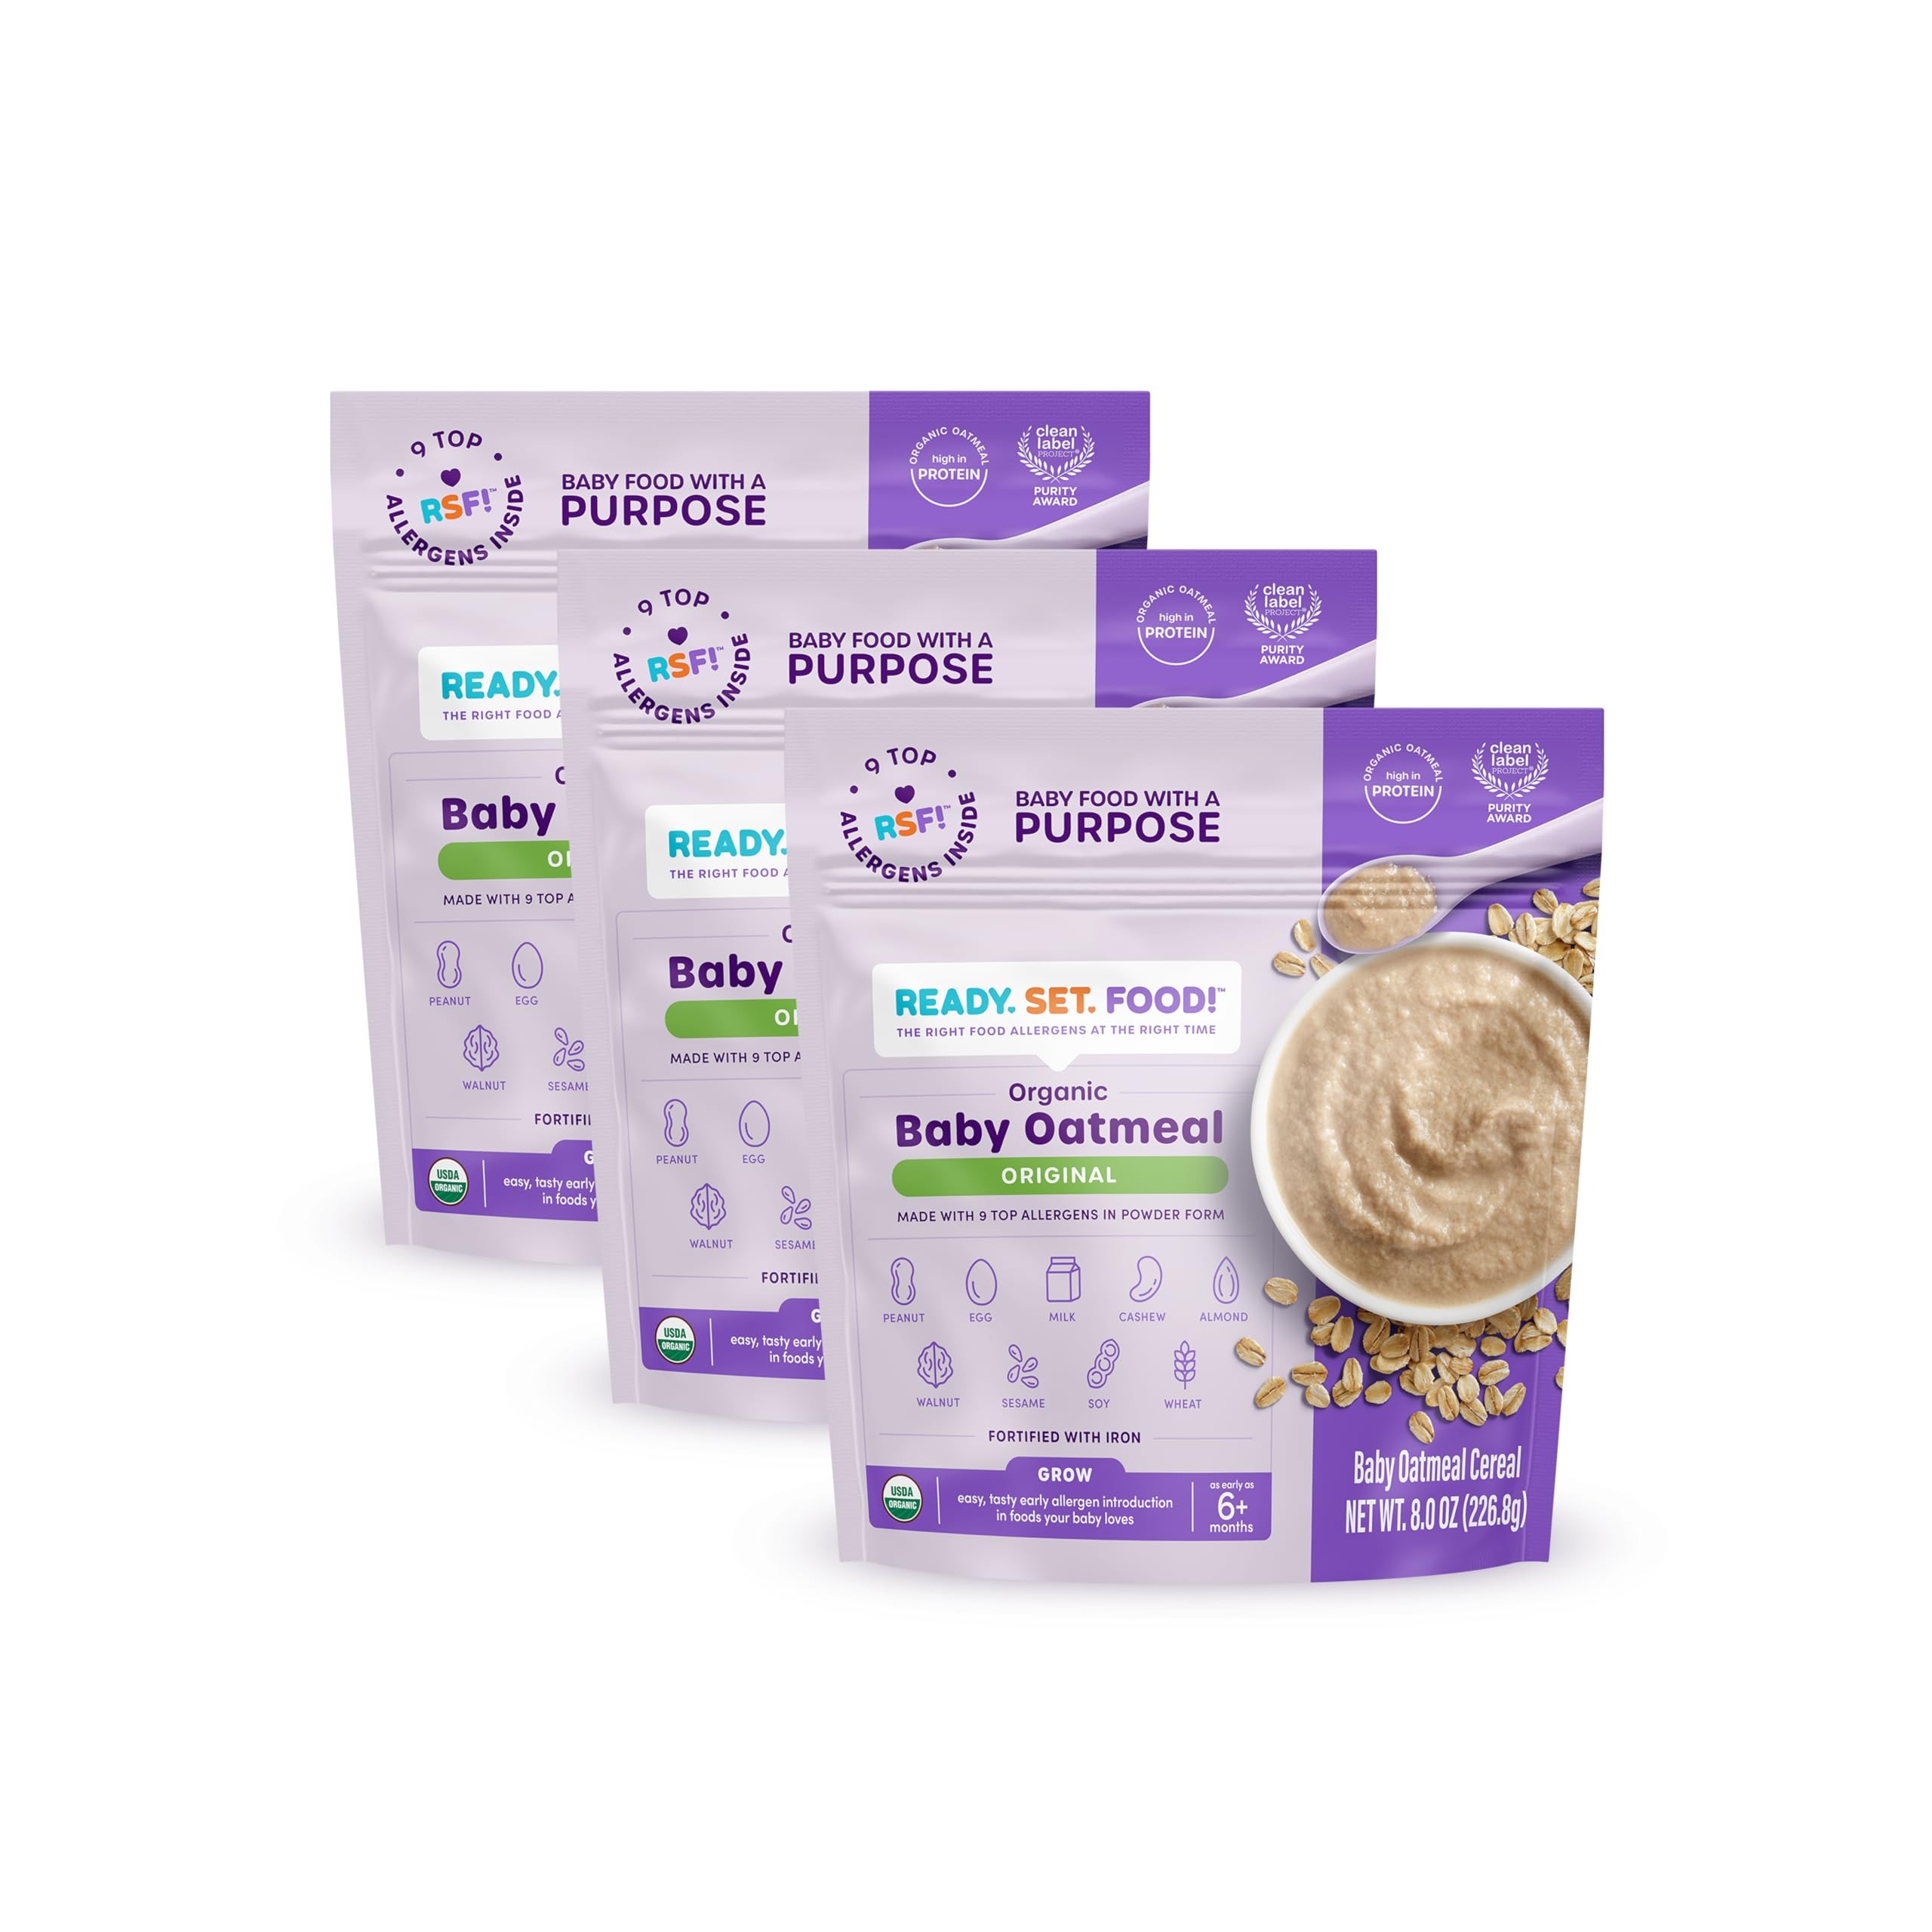
Item Name: Ready Set Food Organic Baby Oatmeal Cereal – Safe & Easy Early Allergen Exposure for Babies 6+ Months, Organic Baby Food with 9 Top Allergens: Organic Peanuts, Milk, Eggs, Cashews & More (3-Pack)
Product Description: All new baby foods for a purpose: ready, defined, food! We believe each bite is important. This is why we are excited to present our new 100% organic oats for babies that introduce the most common allergens in each bite. Our 9 main allergens (peanuts, egg, milk, cashews, almond, walnuts, seside, soy and wheat) are premixed with organic whole oats within each raised baby food bag. Like the only organic oats for babies who have allergens inside, our oats are also 100% organic, rich in protein (2x other leading brands), is fortified with iron and is made with 100% organic whole oats. Following the USDA guidelines, our oats contain no addition of sugar - just like Ready, set, food! Stages 1-3 and according to our promise to give families a healthier future. The guidelines of major health organizations recommend feeding your baby with common allergens regularly, and our oats help families follow these guidelines in a delicious and healthy meal that parents and children will love. Presenting 9 of the best allergens for your baby has never been so easy!
Value: 24.0
Unit: Ounce

Price: 9.44